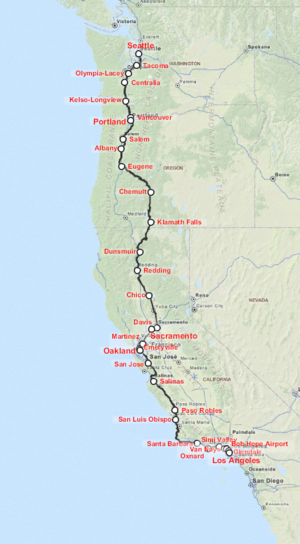
Le Coast Starlight est un train de voyageurs circulant sur la côte Ouest des États-Unis. La ligne, d'une longueur de 2 216 kilomètres, relie la gare de King Street de Seattle, dans l'État de Washington, à la gare Union de Los Angeles, en Californie.